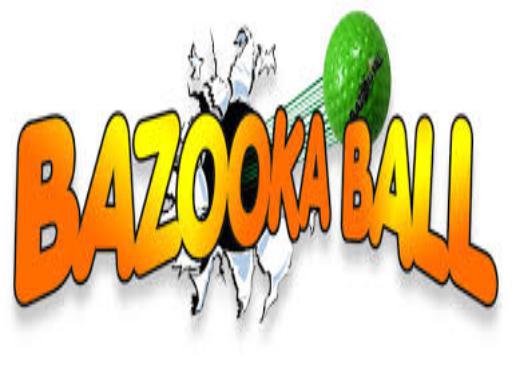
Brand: Bazooka
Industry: Food